Treaty of Fort Wayne (1809)

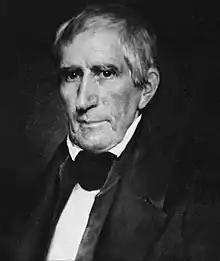
William Henry Harrison

Only the Miami opposed the treaty. They presented a copy of the Treaty of Greenville to highlight the section that guaranteed their possession of the lands around the Wabash River. They then explained the history of the region and how they had invited the Wea and other tribes to settle in their territory as friends. The Miami were concerned that the Wea leaders were not present at the negotiations even though they were the primary inhabitants of the land being sold. The Miami also wanted any new land sales to be paid for by the acre, and not by the tract. Harrison agreed to make the treaty's acceptance contingent on approval by the Wea and other tribes in the territory being purchased, but he refused to purchase land by the acre. He countered that it was better for the tribes to sell the land in tracts so as to prevent the Americans from only purchasing their best lands by the acre and leaving the tribes with only poor land on which to live.